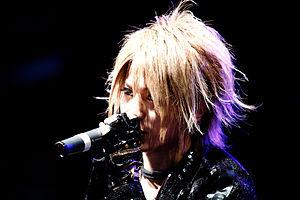
ViViD en concert à Japan Expo 2010 (Paris, France).